Henry Jones Sr.

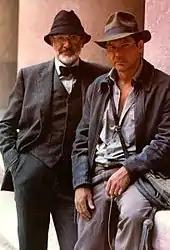
Henry Jones Sr. (left) and Henry "Indiana" Jones (right)

The father of renowned archaeologist Indiana Jones, Henry was born in Scotland on December 12, 1872. Having received his degree from the University of Oxford in 1893, he is a professor of medieval literature at Princeton University – according to his son, "the one the students hope they don't get".